Antonio Ghiardello

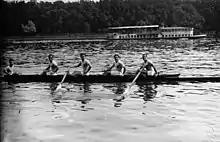
The winning coxed four at the 1931 European Rowing Championships

Antonio Ghiardello (21 April 1898 – 4 January 1992) was an Italian rower who competed in the 1932 Summer Olympics and in the 1936 Summer Olympics.